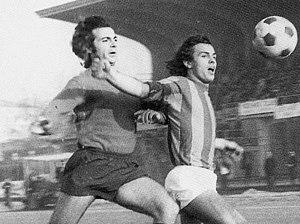
Antonio Cabrini est un joueur de football international italien, qui évoluait au poste de défenseur latéral avant d'ensuite devenir entraîneur.